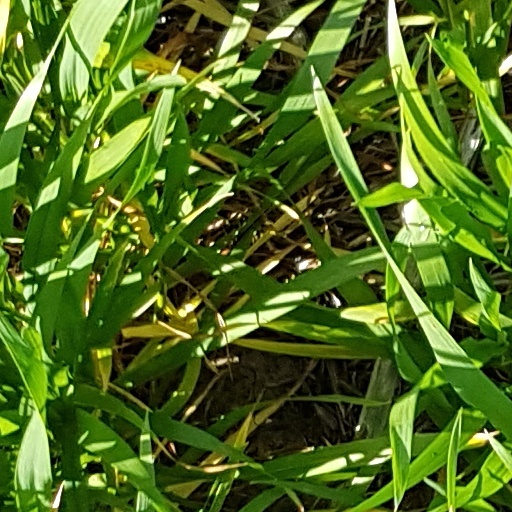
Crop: wheat